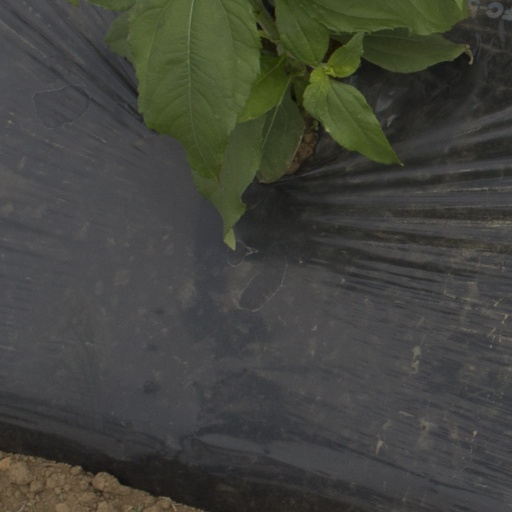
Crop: Jerusalem artichoke